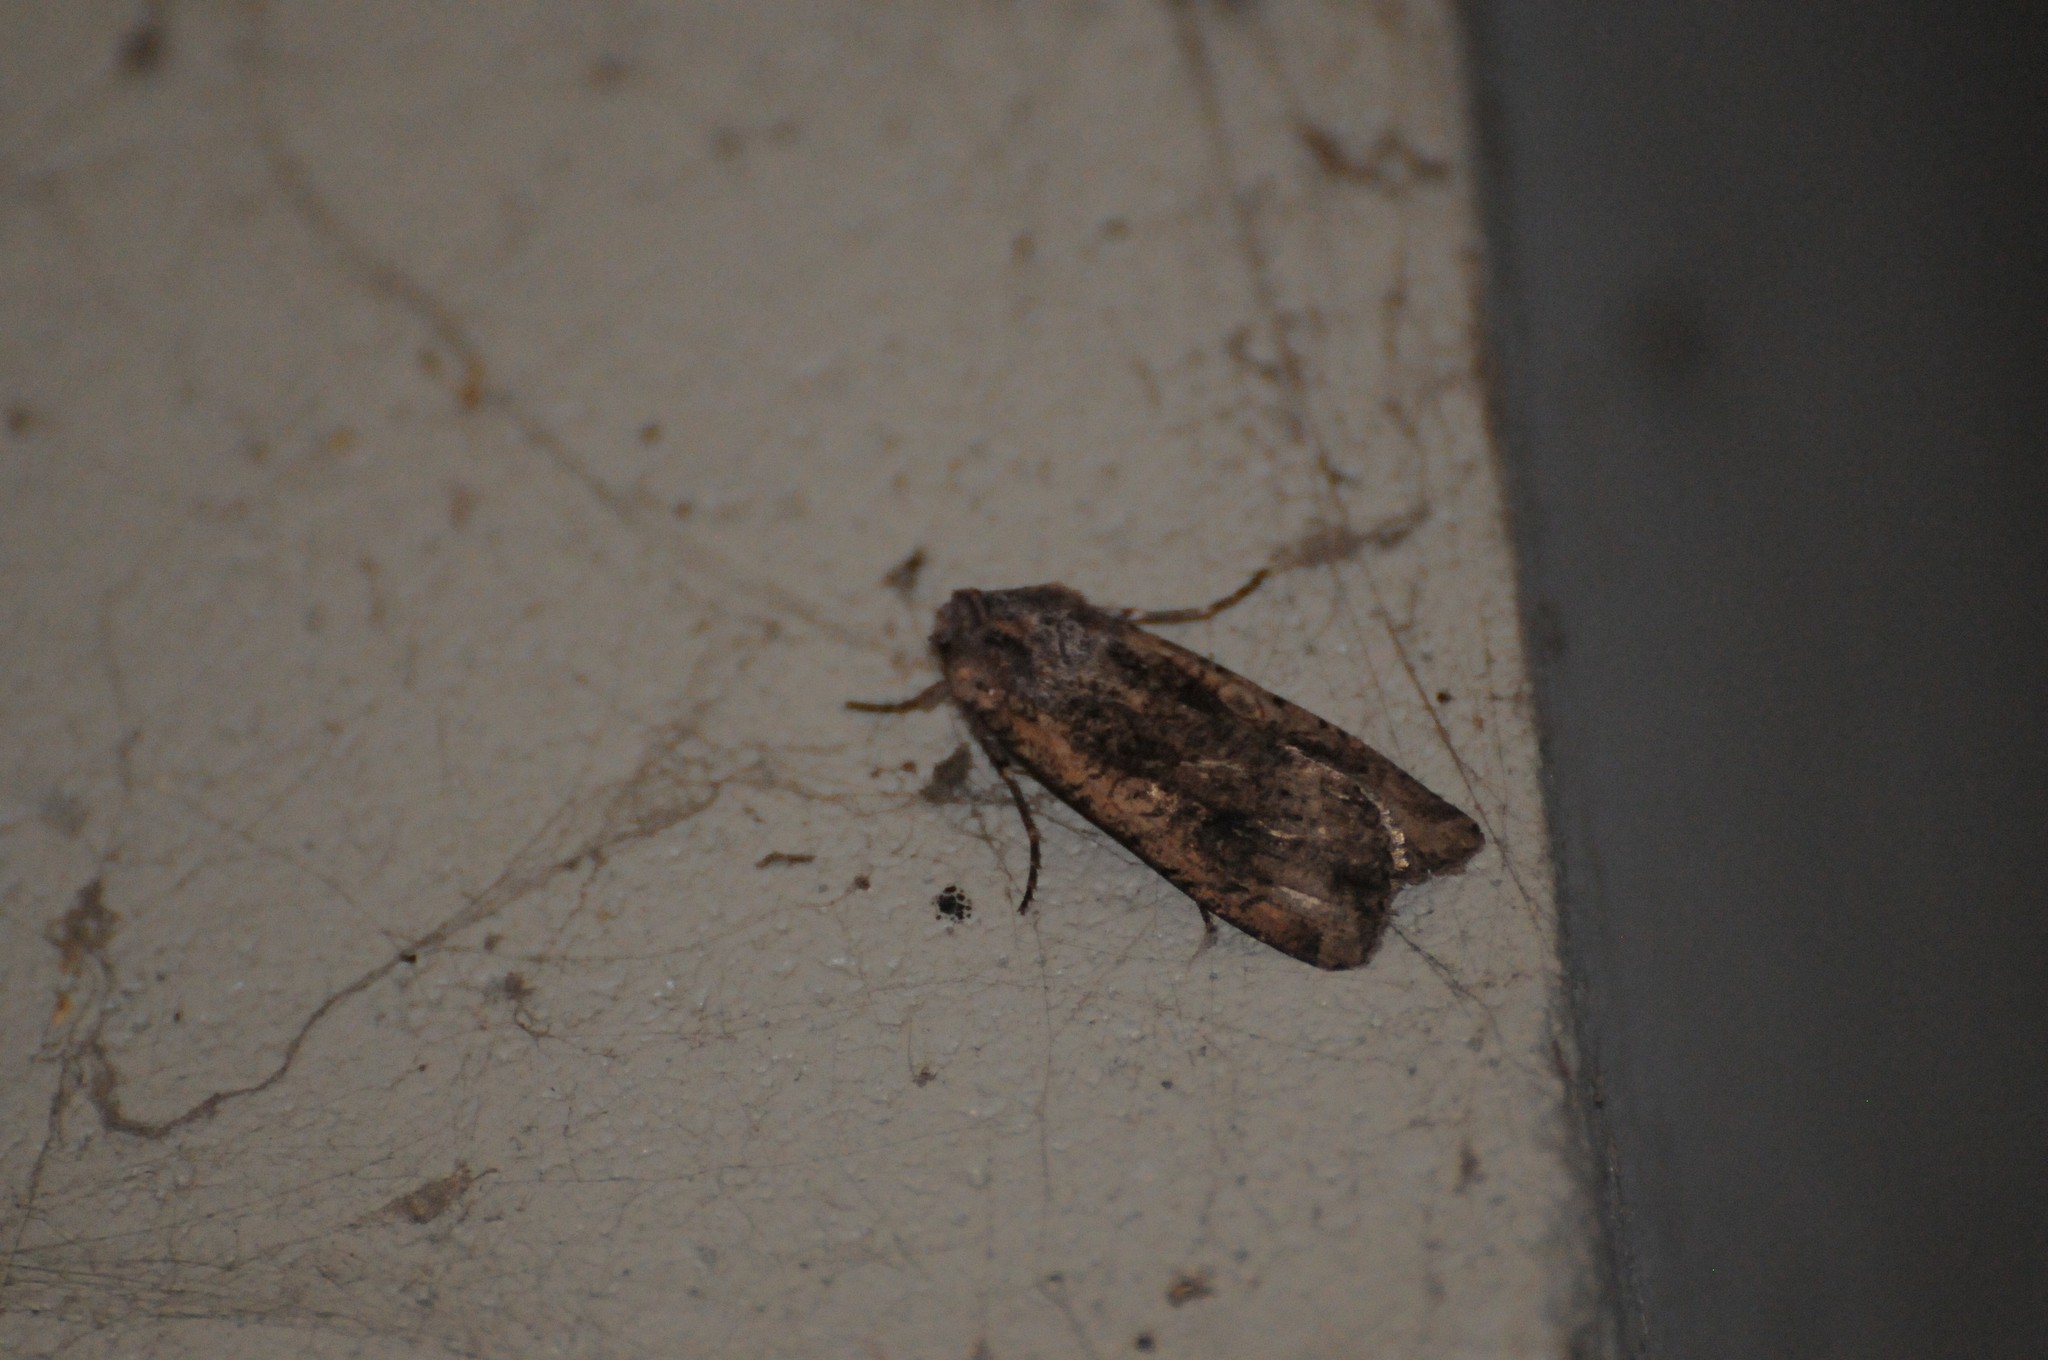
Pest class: cutworms